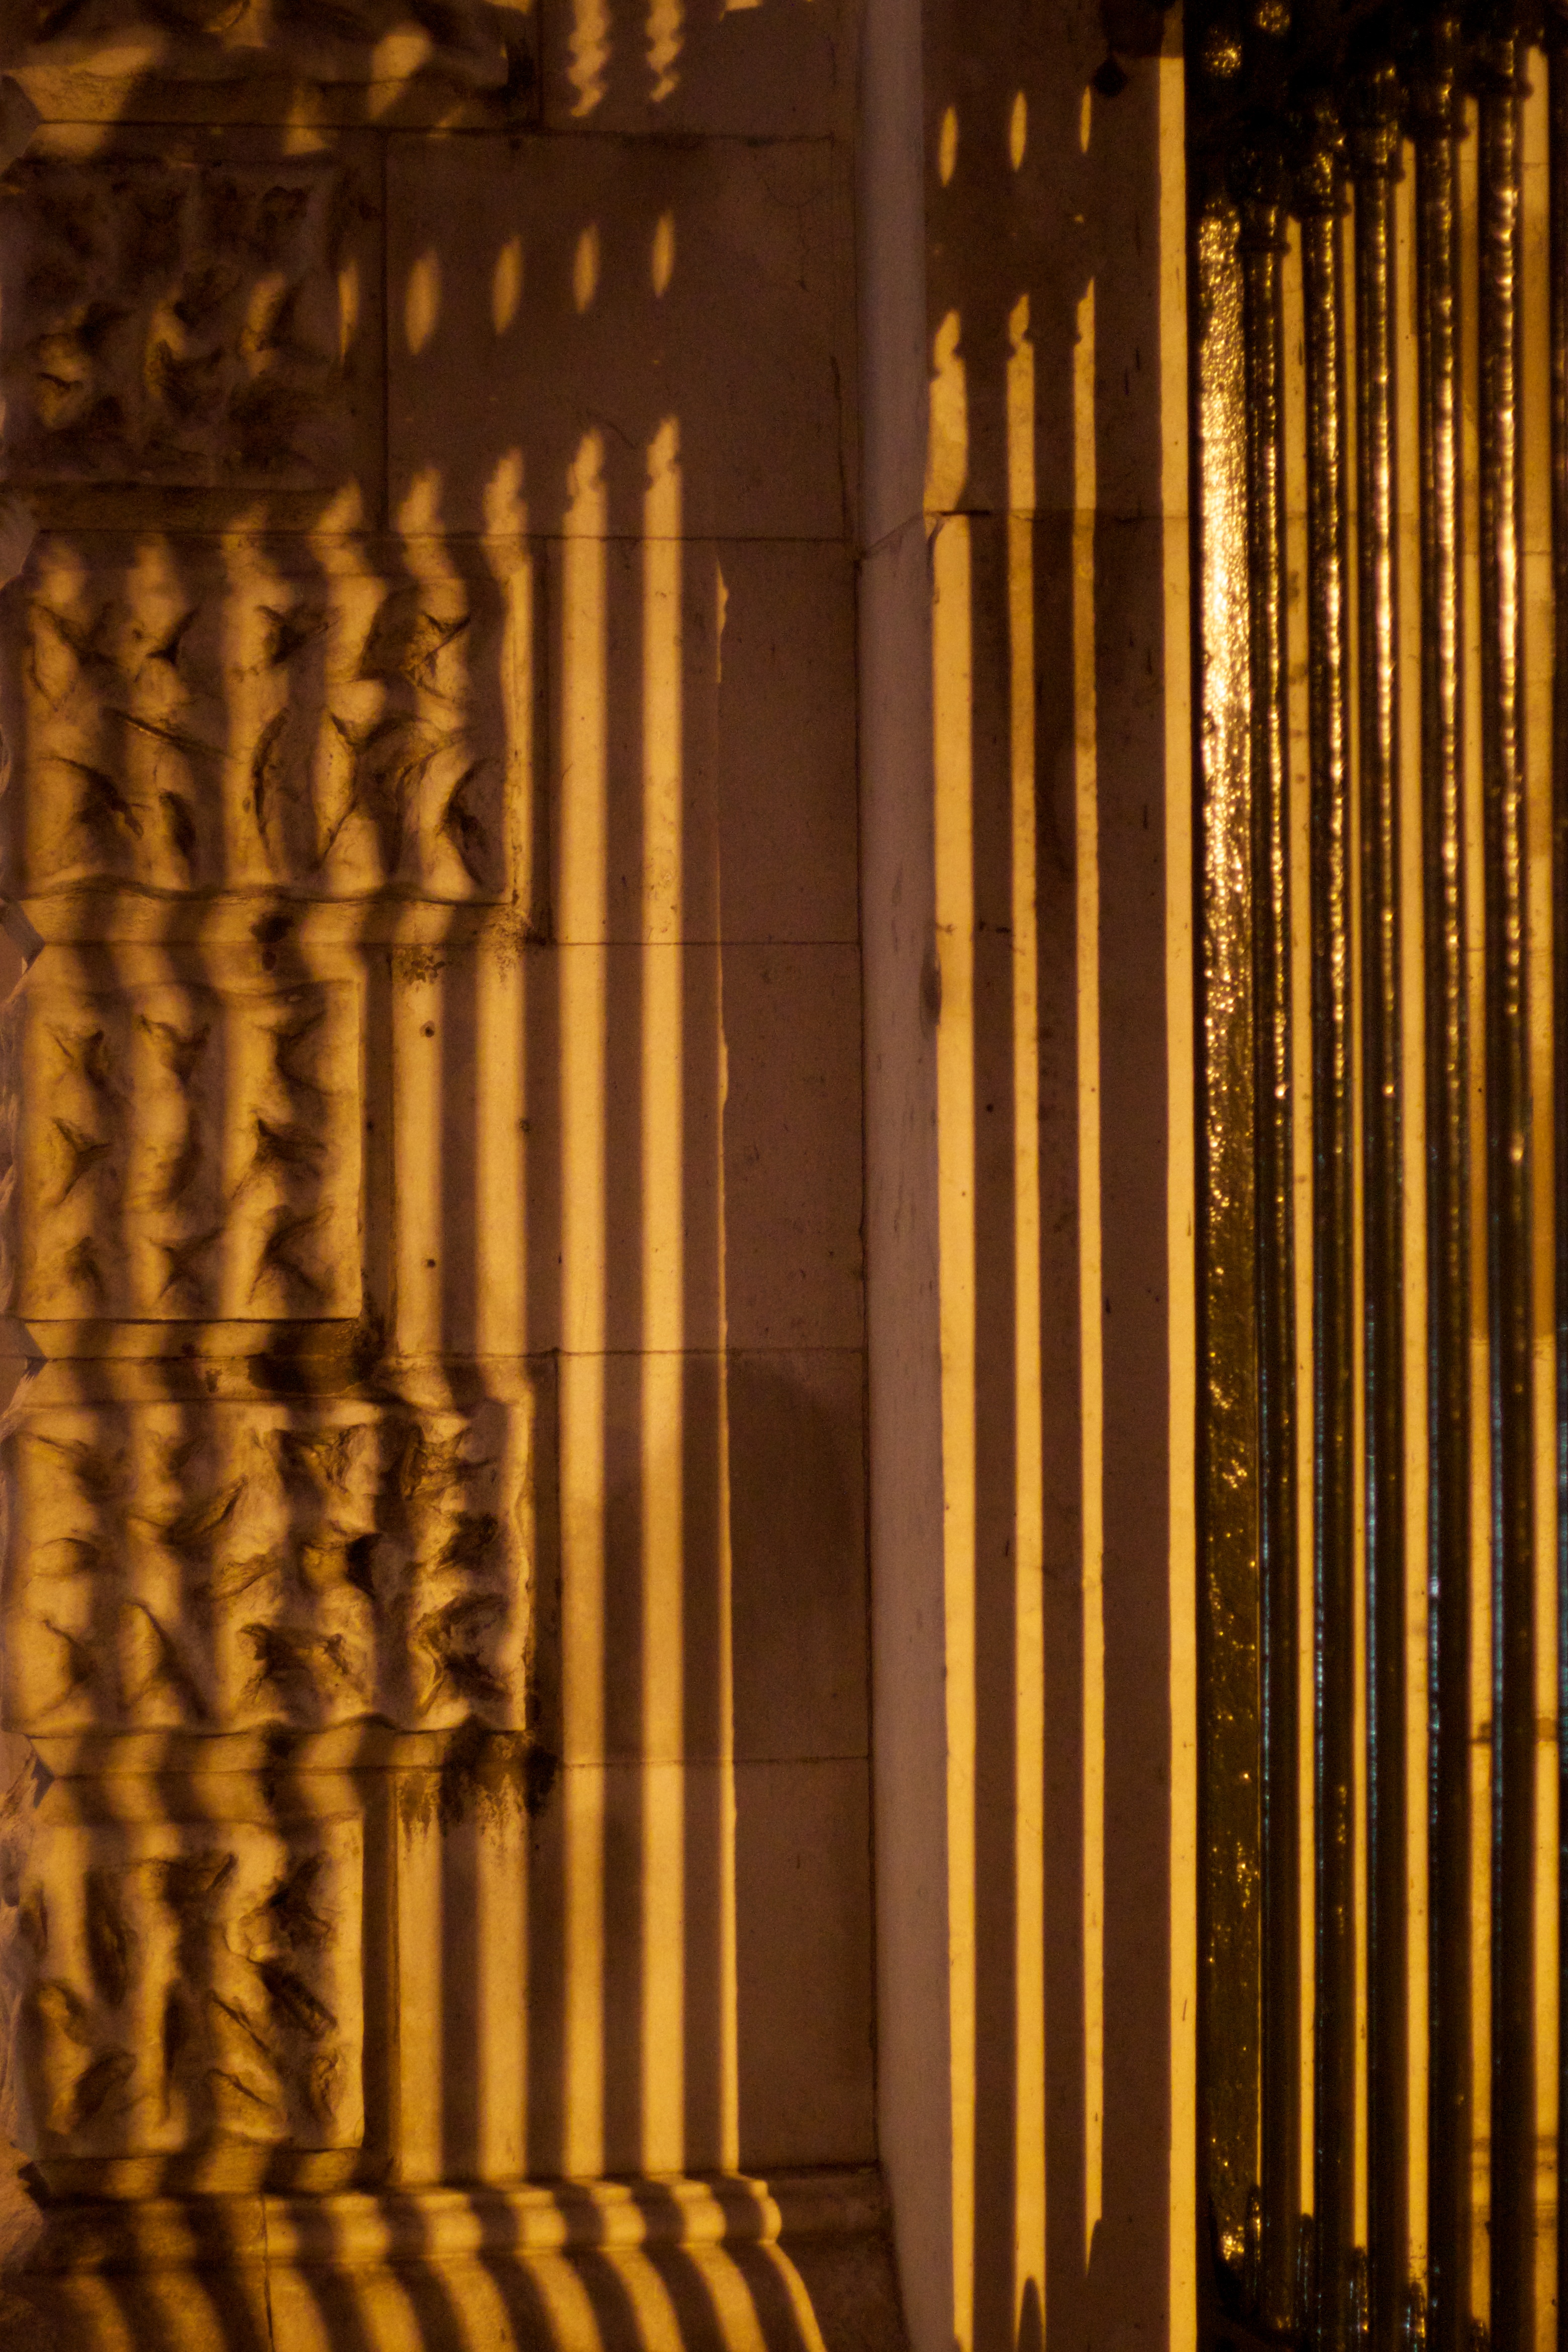
light, structure, wood, sunlight, column, curtain, cathedral, interior design, window covering, window treatment